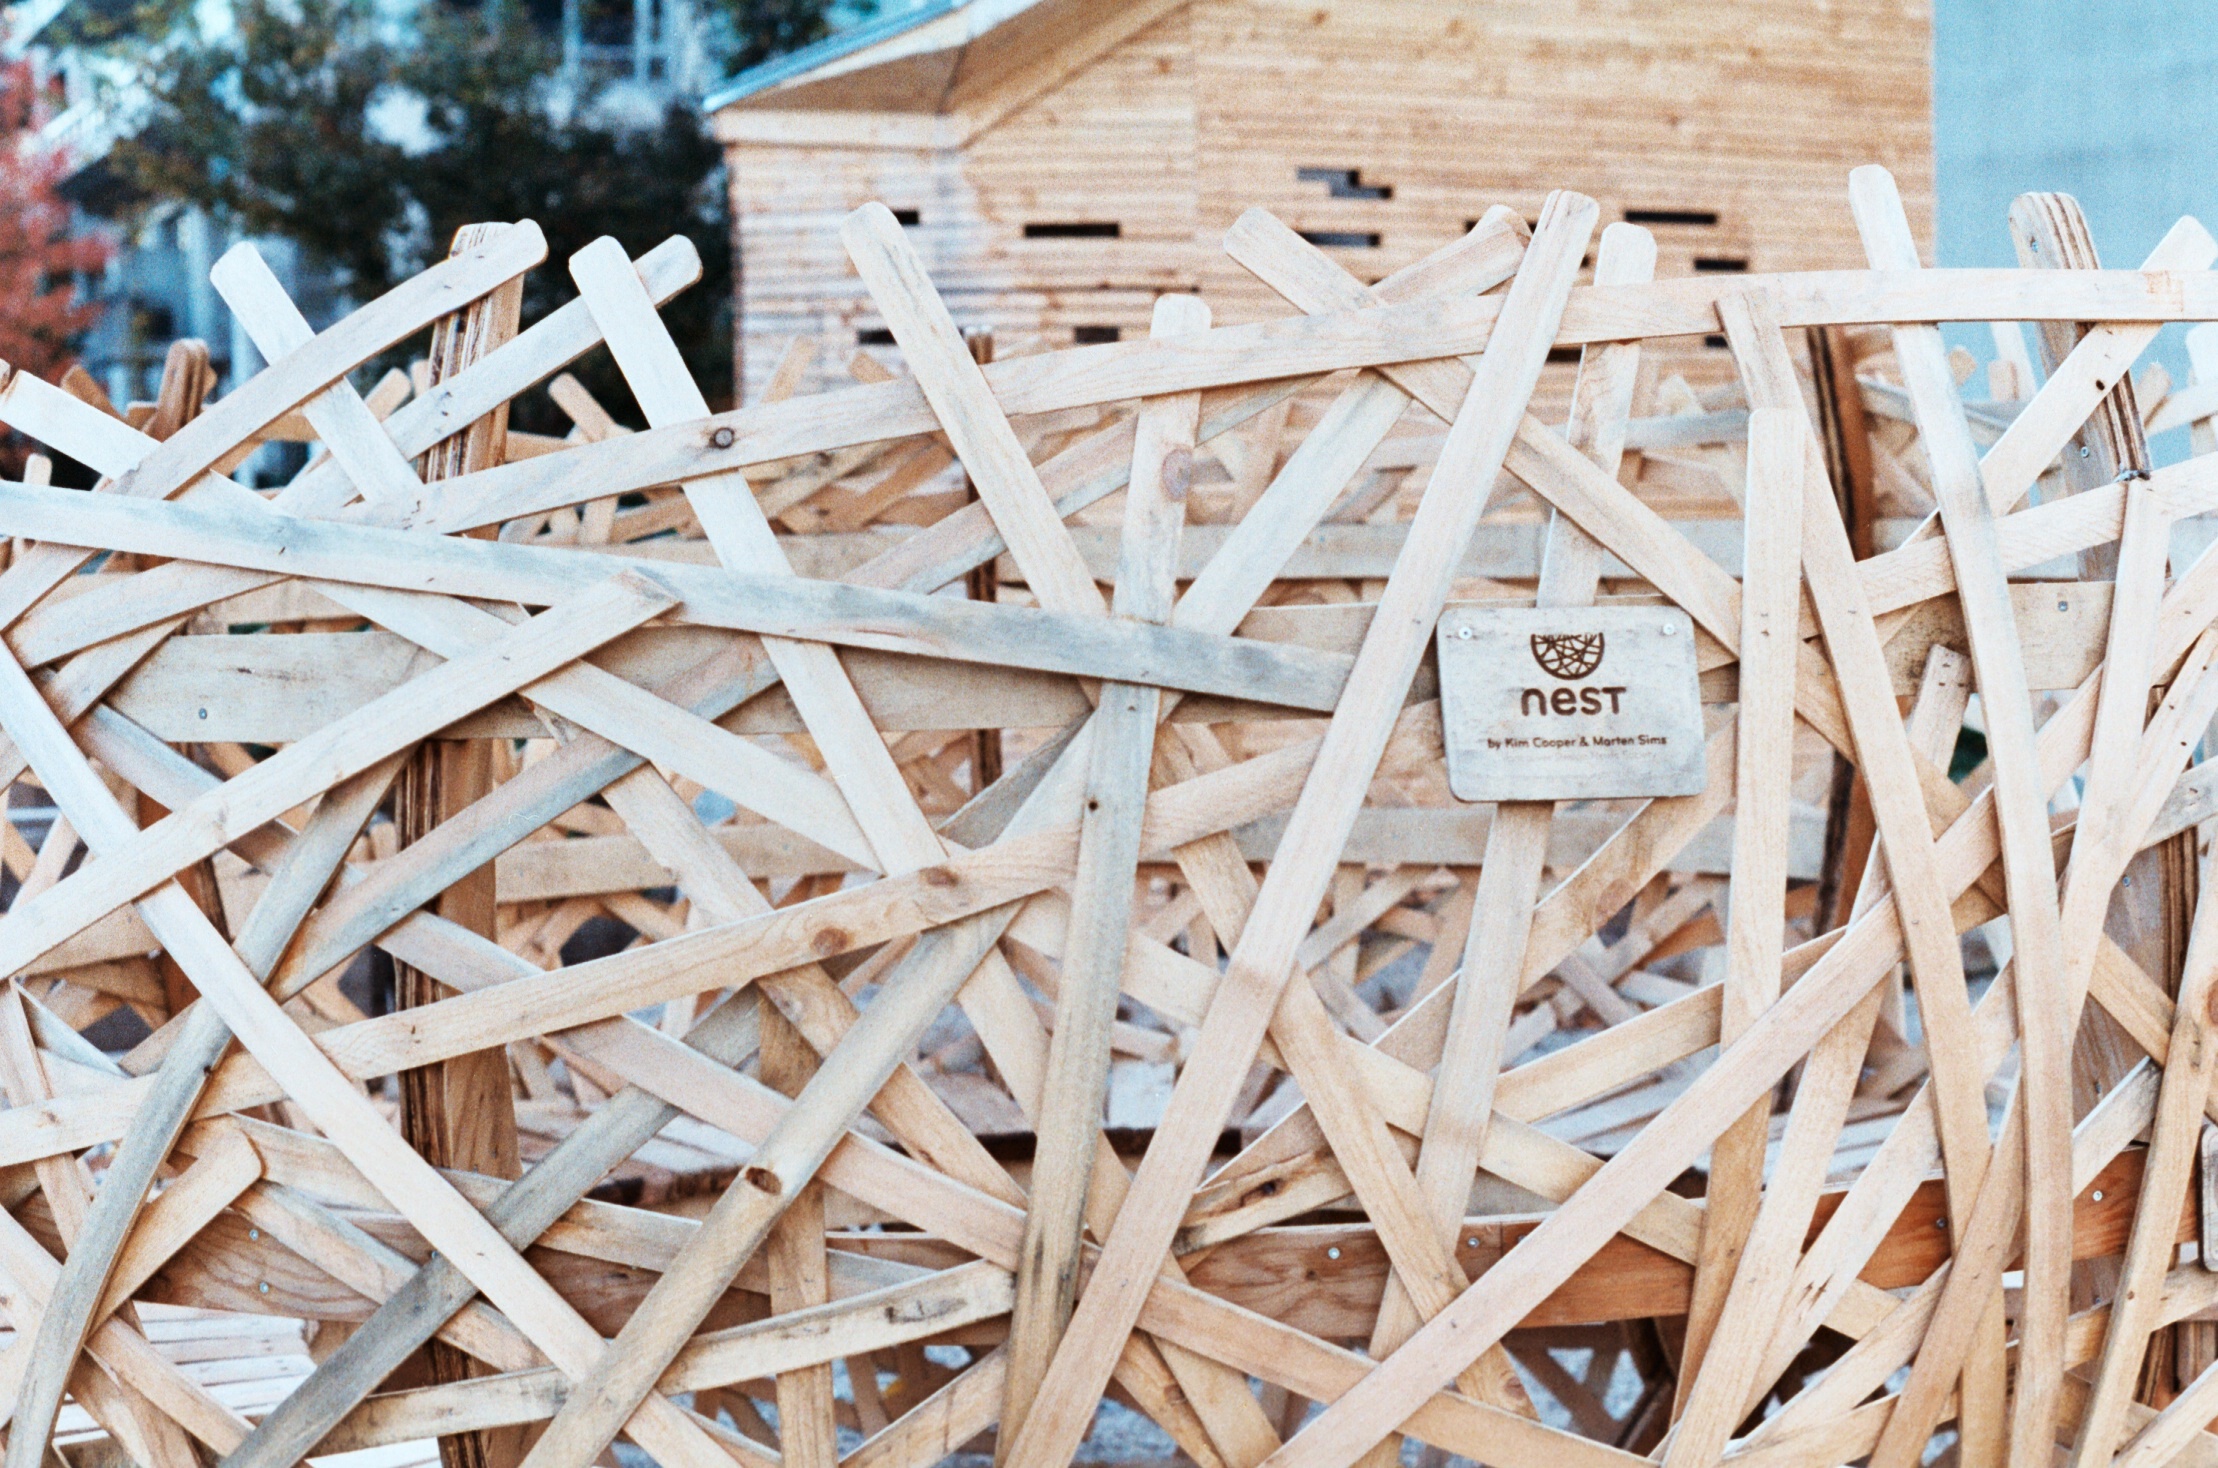
branch, wood, film, vancouver, twig, design, 35mm, straw, britishcolumbia, 55mm, k1000, pentaxk1000, pentax55mmf2, lomography400, 400iso, asahipentax, pentax55, petaxprime